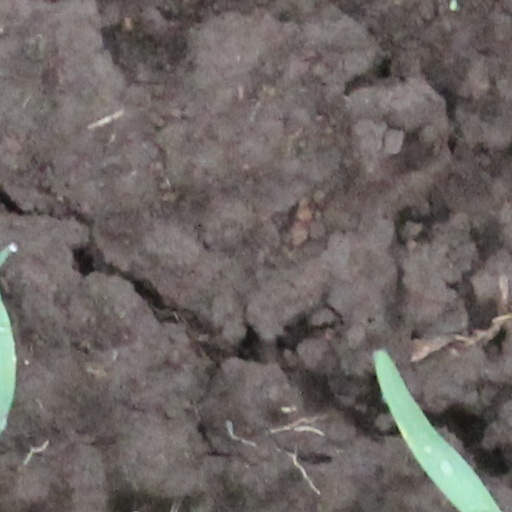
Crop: wheat